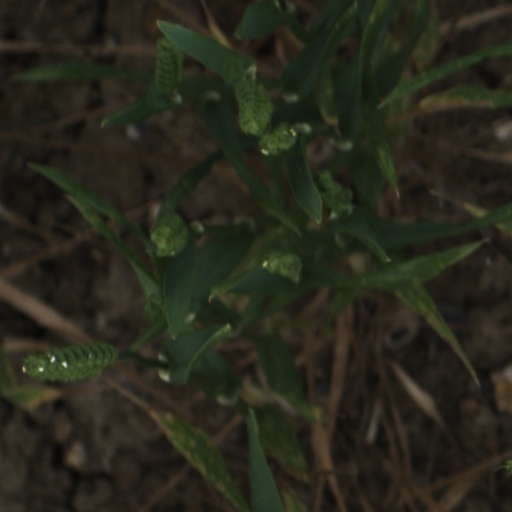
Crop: wheat